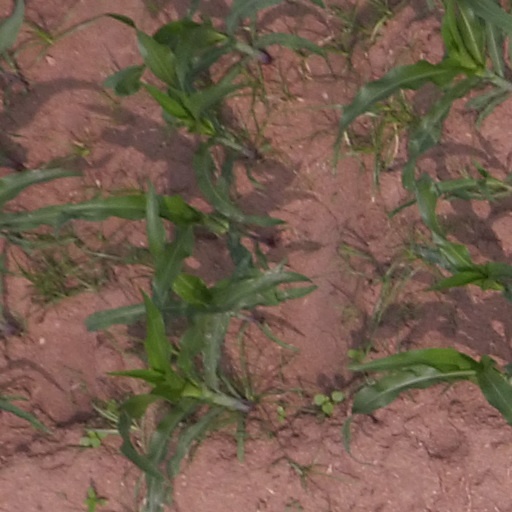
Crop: maize; corn